Cevdet Kılıçlar

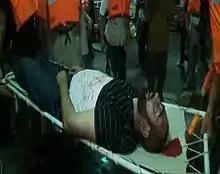
Dead body of Cevdet Kılıçlar "Source: Iara Lee, Caipirinha Foundation"

He participated in Gaza Freedom Flotilla as the webmaster for IHH and foreign press coordinator. According to Turkish investigation, he was killed by a single distant shot to the middle of the forehead by Israel Defense Forces's commandos while taking photographs for the IHH on "Mavi Marmara" ship during Gaza flotilla raid.